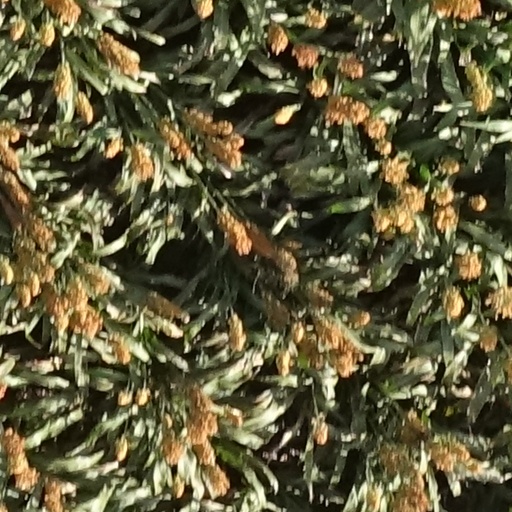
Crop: sorghum